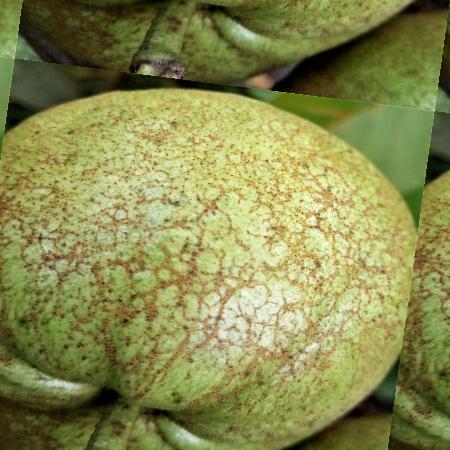
Label: Scab